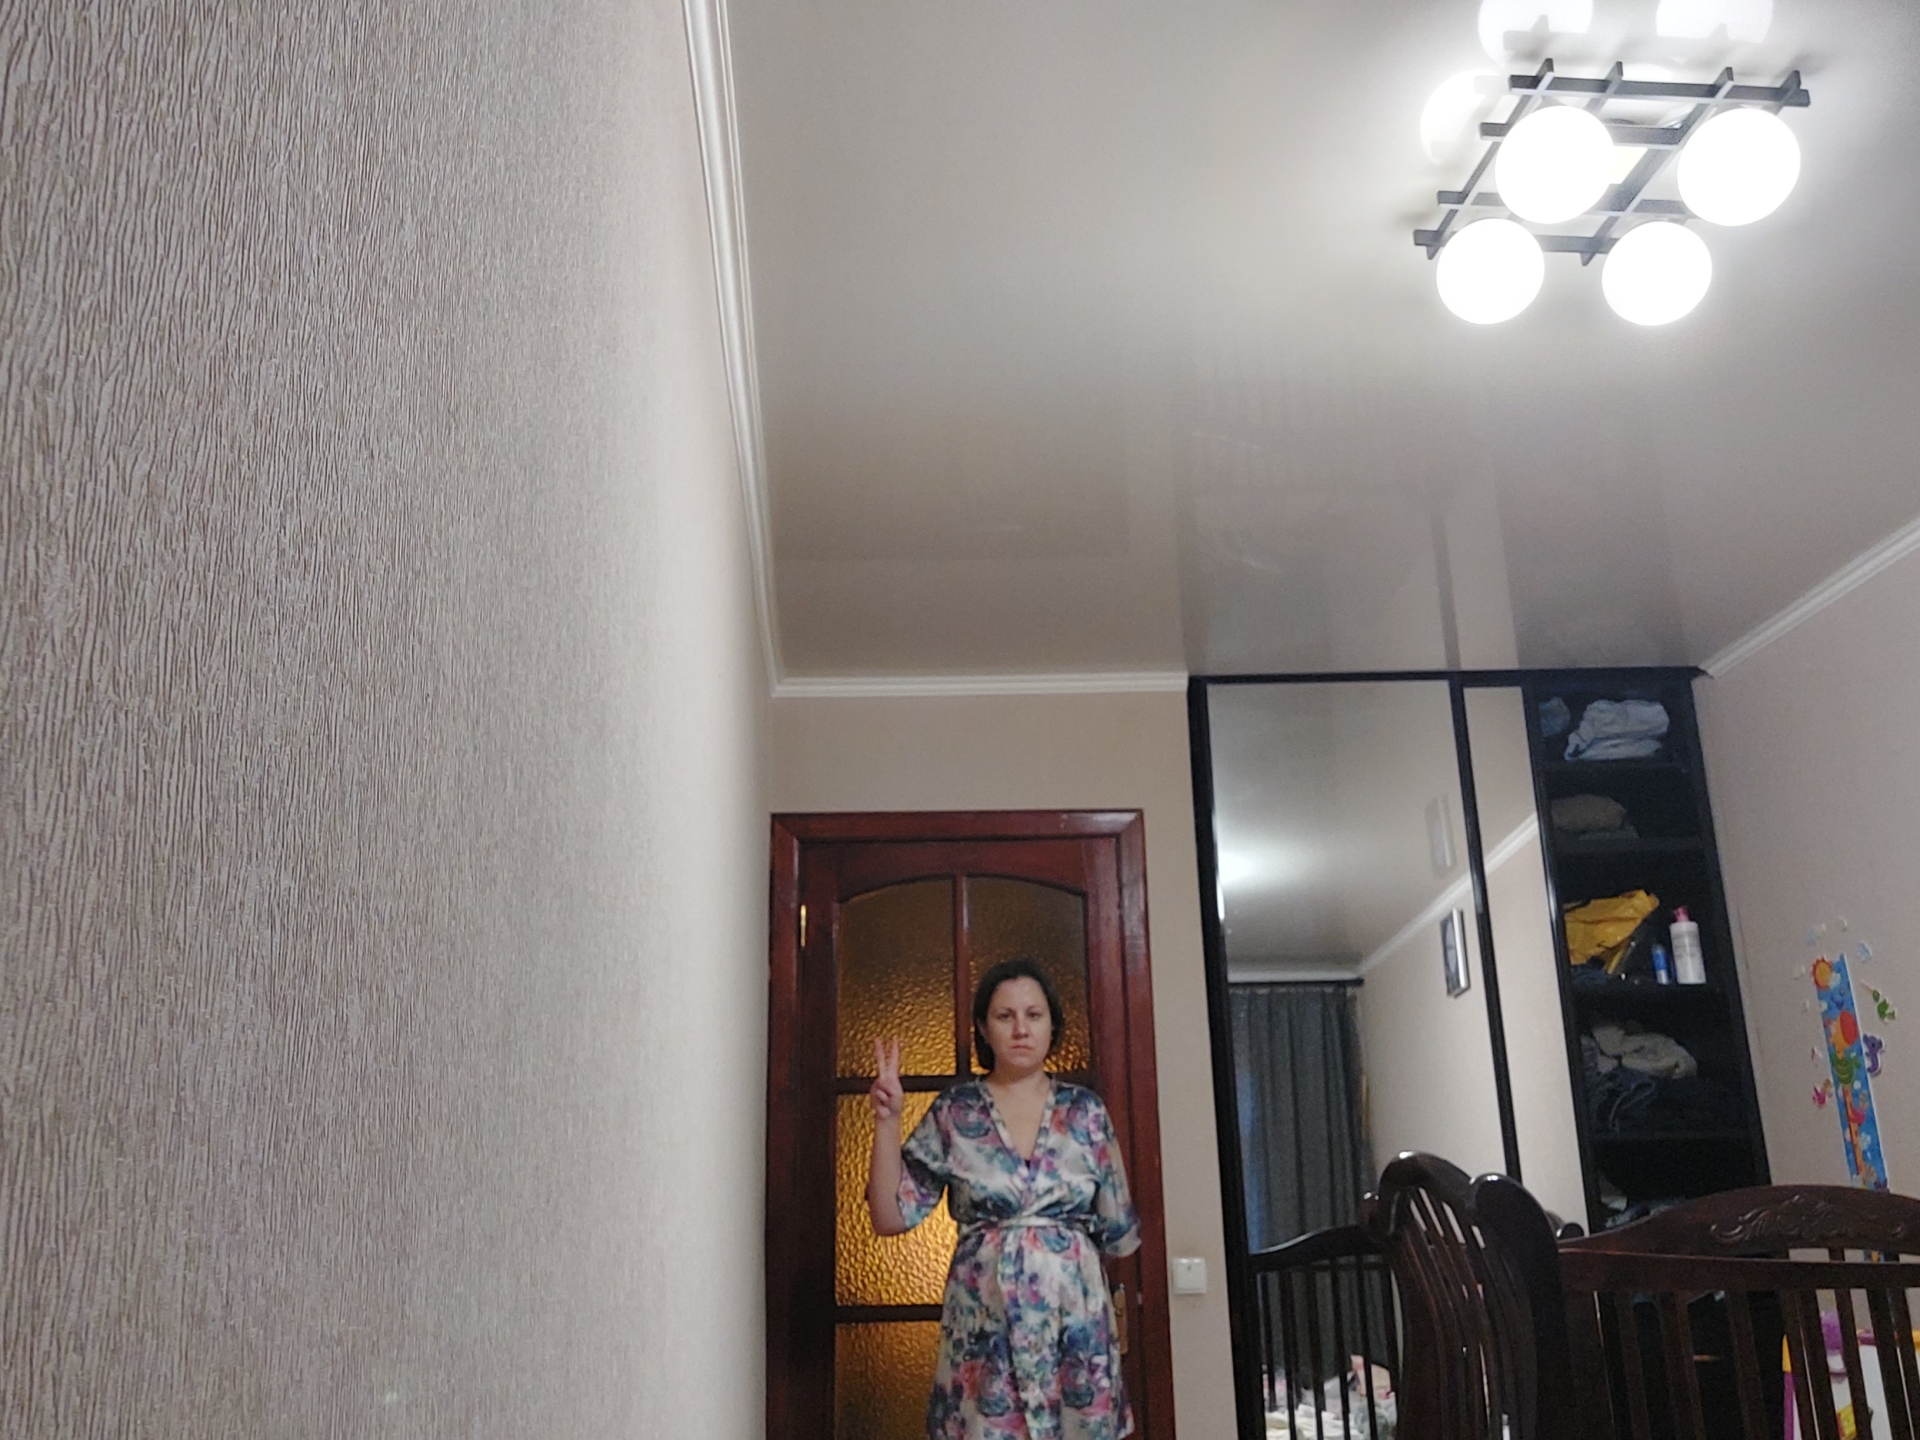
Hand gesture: peace